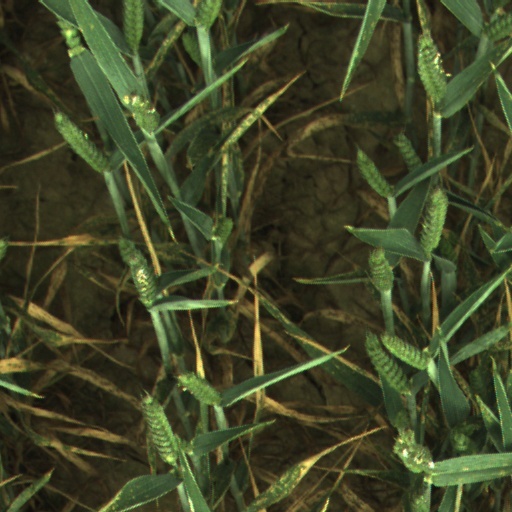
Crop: wheat